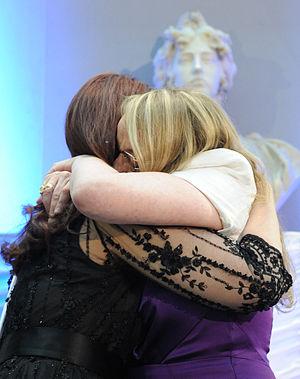
Un câlin est un contact physique entre deux personnes et qui implique généralement une étreinte avec les bras ou une grande proximité.